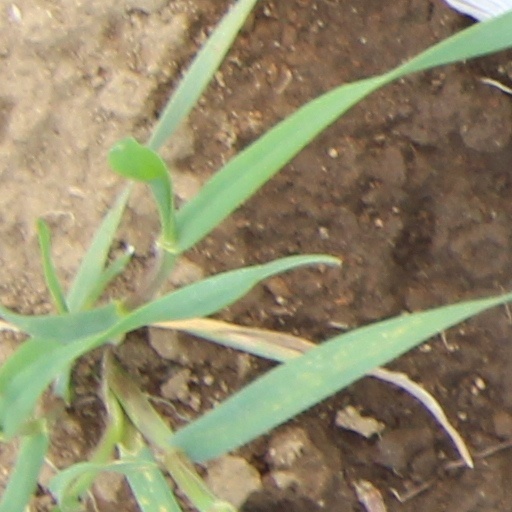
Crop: wheat